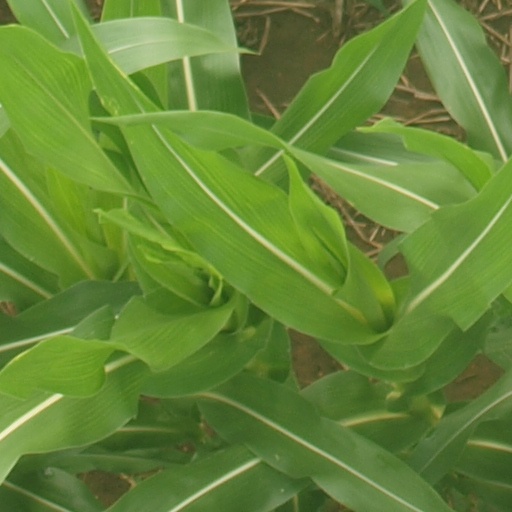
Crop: maize; corn